Aleh Byabenin

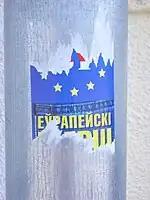
The Belarusian opposition sticker with an emblem of "European march" on a rain gutter around 2007.

Shortly before his death, Byabenin joined the campaign team of friend and presidential candidate, Andrei Sannikov, who was running against Alexander Lukashenko in the 2010 elections in Belarus.